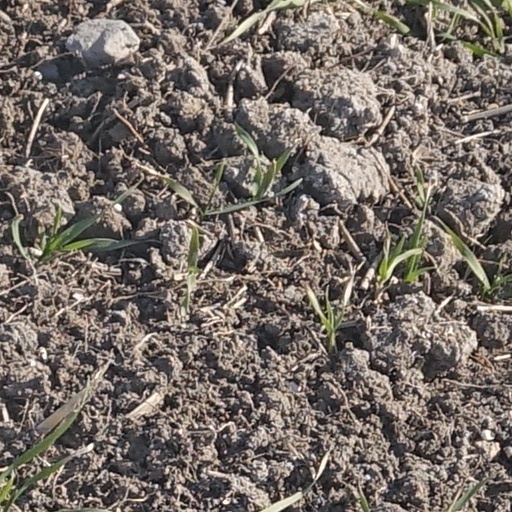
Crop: wheat